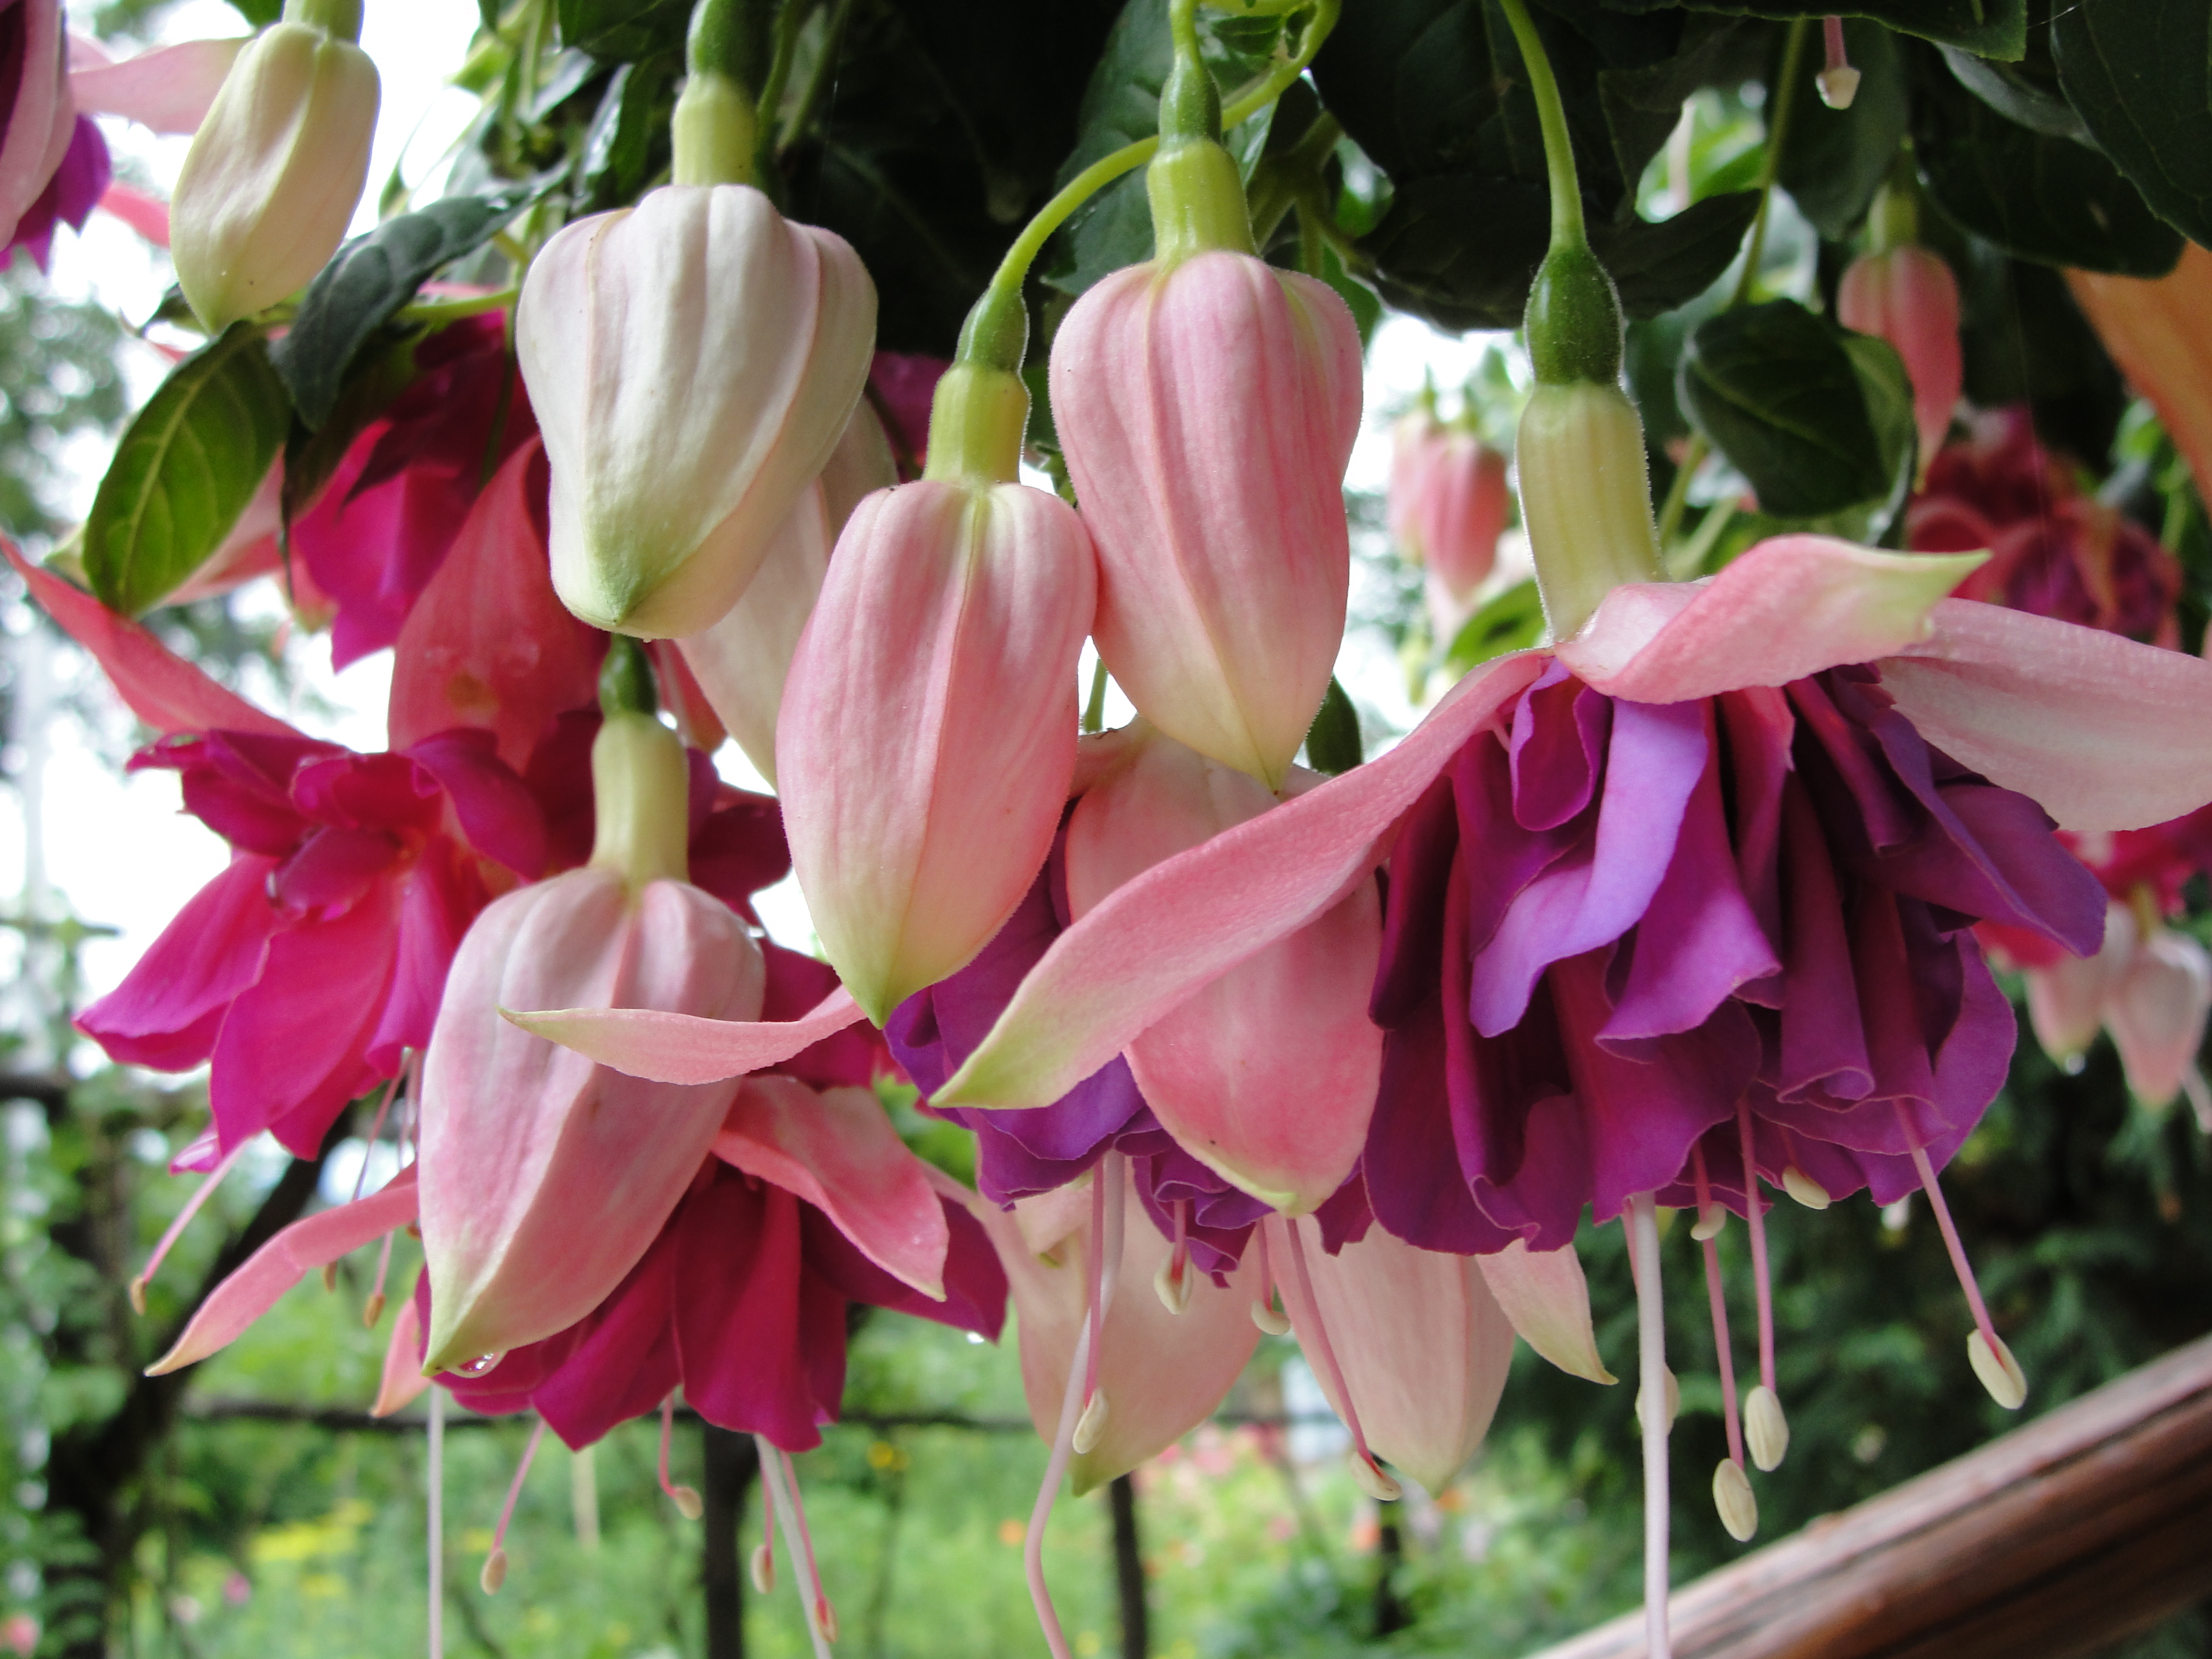
fuchsia, flower, plant, flowering plant, flora, pink, annual plant, evening primrose family, petal, spring